Coyote Springs, Nevada

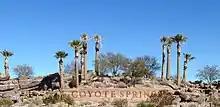
Coyote Springs entrance as seen from Hwy 93 in 2016

The land belonged to the Bureau of Land Management (BLM) until 1988, when Congress enacted the Nevada-Florida Land Exchange Authorization Act. This act authorized the exchange of approximately 29,000 acres of BLM-administered lands in Coyote Springs Valley (Clark and Lincoln Counties, Nevada), together with approximately 10,000 acres in Mineral County, Nevada, for approximately 5,000 acres of environmentally-sensitive private land in the Florida Everglades owned by Aerojet Corporation. The purpose of the trade was to provide habitat protection for recovery of ESA-protected species in Florida. The United States did not impose any use restrictions on the lands (fee simple) when conveyed to Aerojet, who originally planned to use approximately 2,700 acres to construct facilities for rocket manufacturing, assembly, and testing, but Aerojet never built the facilities. Aerojet sold the conveyed lands to Harrich Investments LLC in 1996, who in turn sold the Coyote Springs parcel to Coyote Springs Investment group in 1998 with the intent of building a planned community at the site.